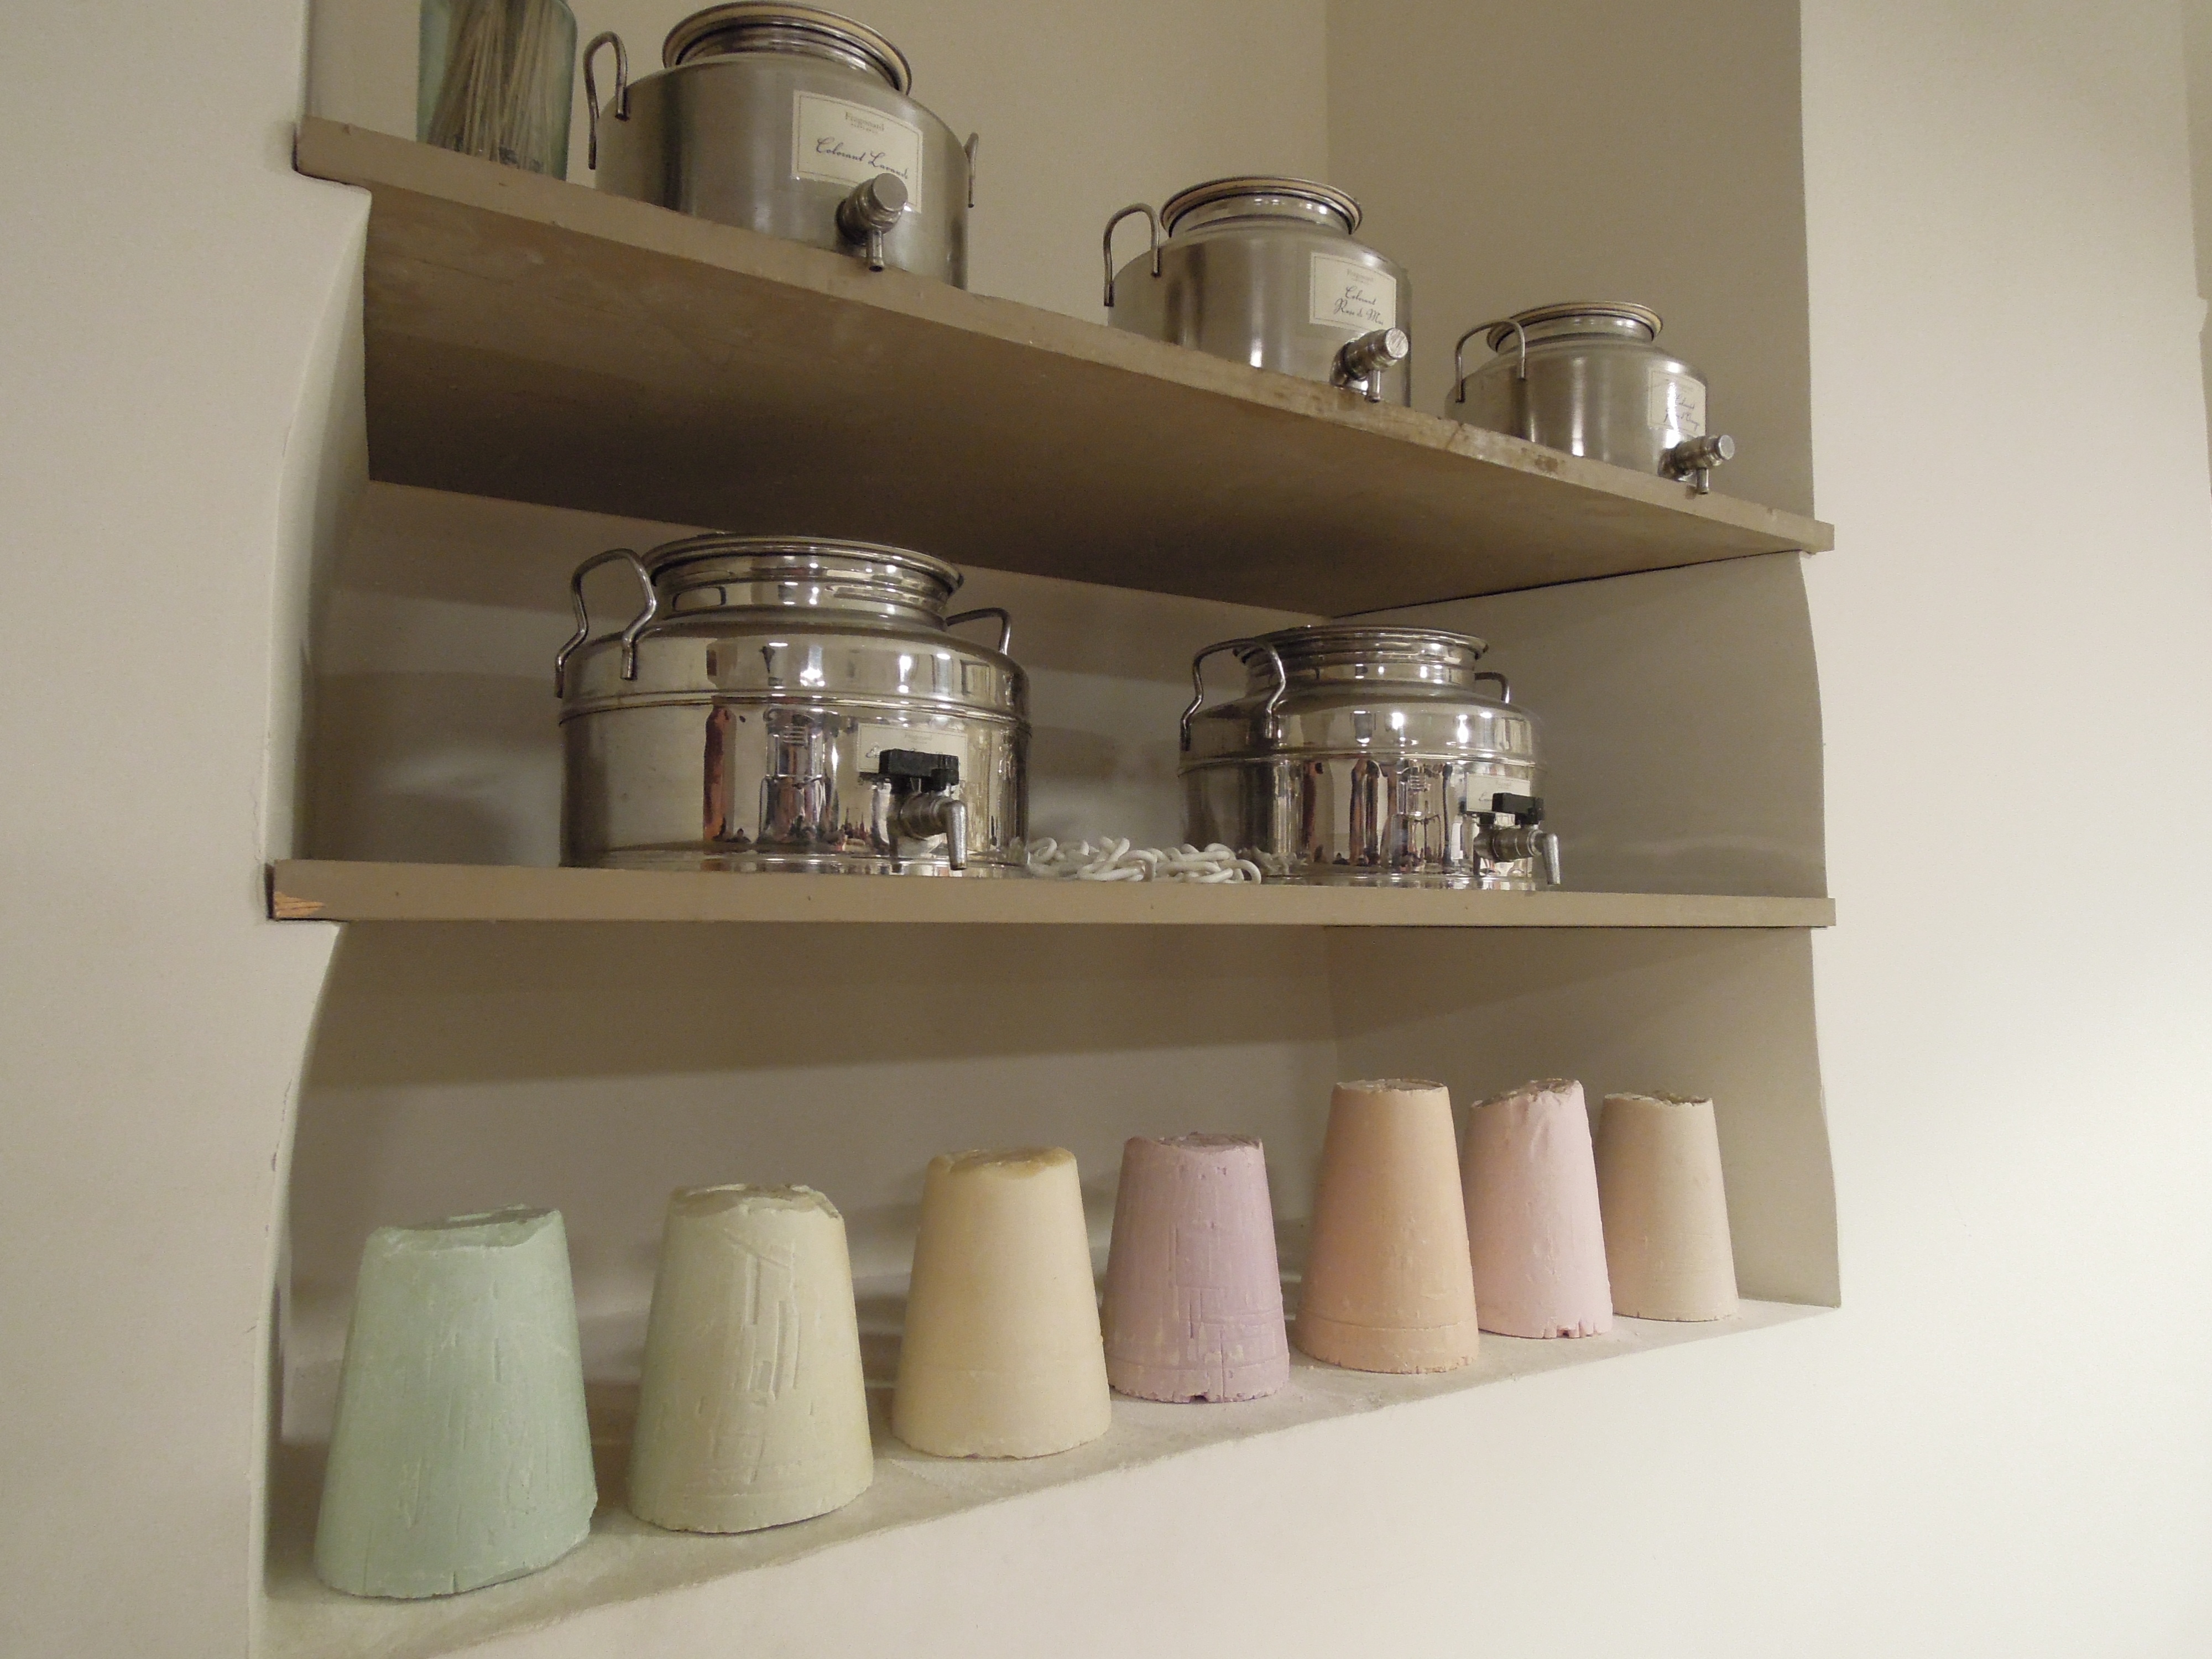
wood, shelf, furniture, room, lighting, interior design, product, fat, design, shelving, perfume, fragonard